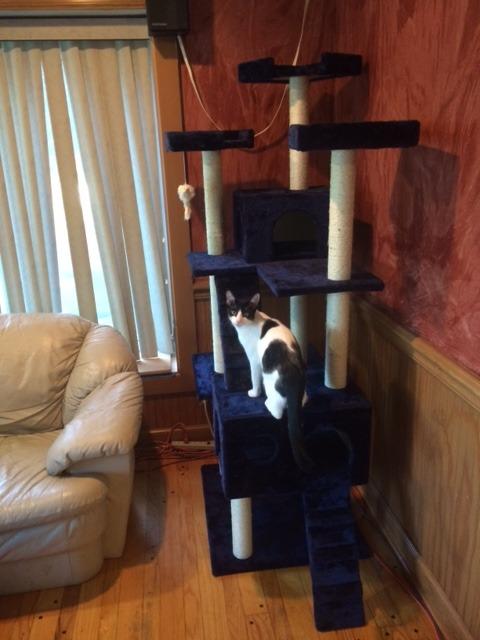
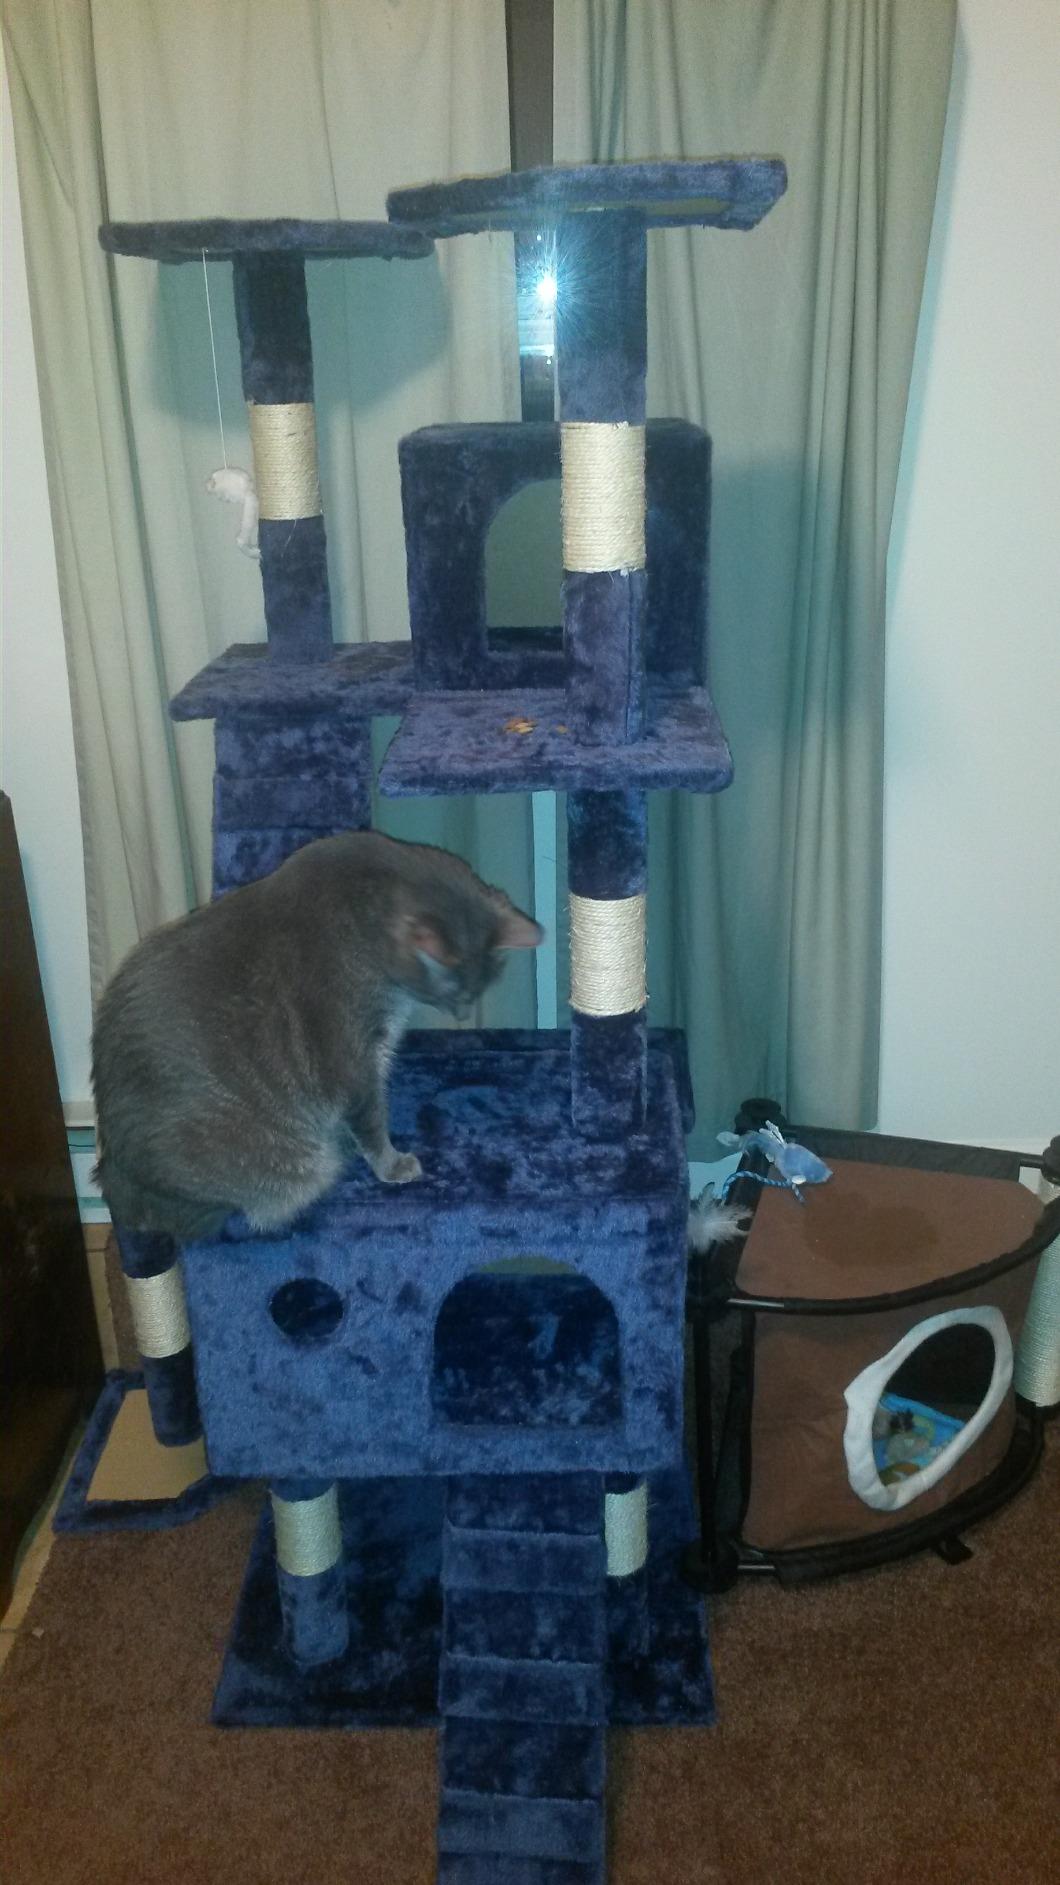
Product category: items_cat tree
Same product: no